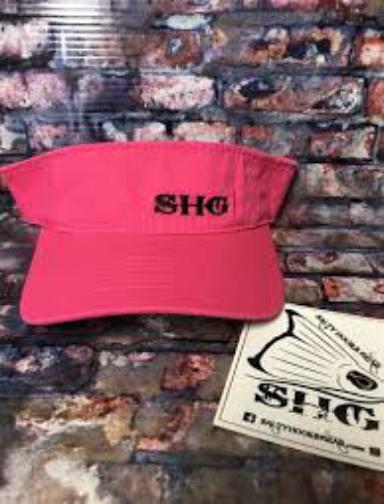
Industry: Clothes